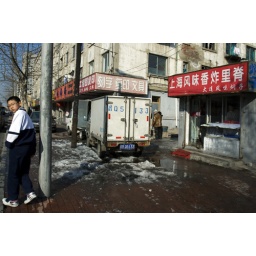
student walking on the street near a fish van, the traditional china, dalian, china